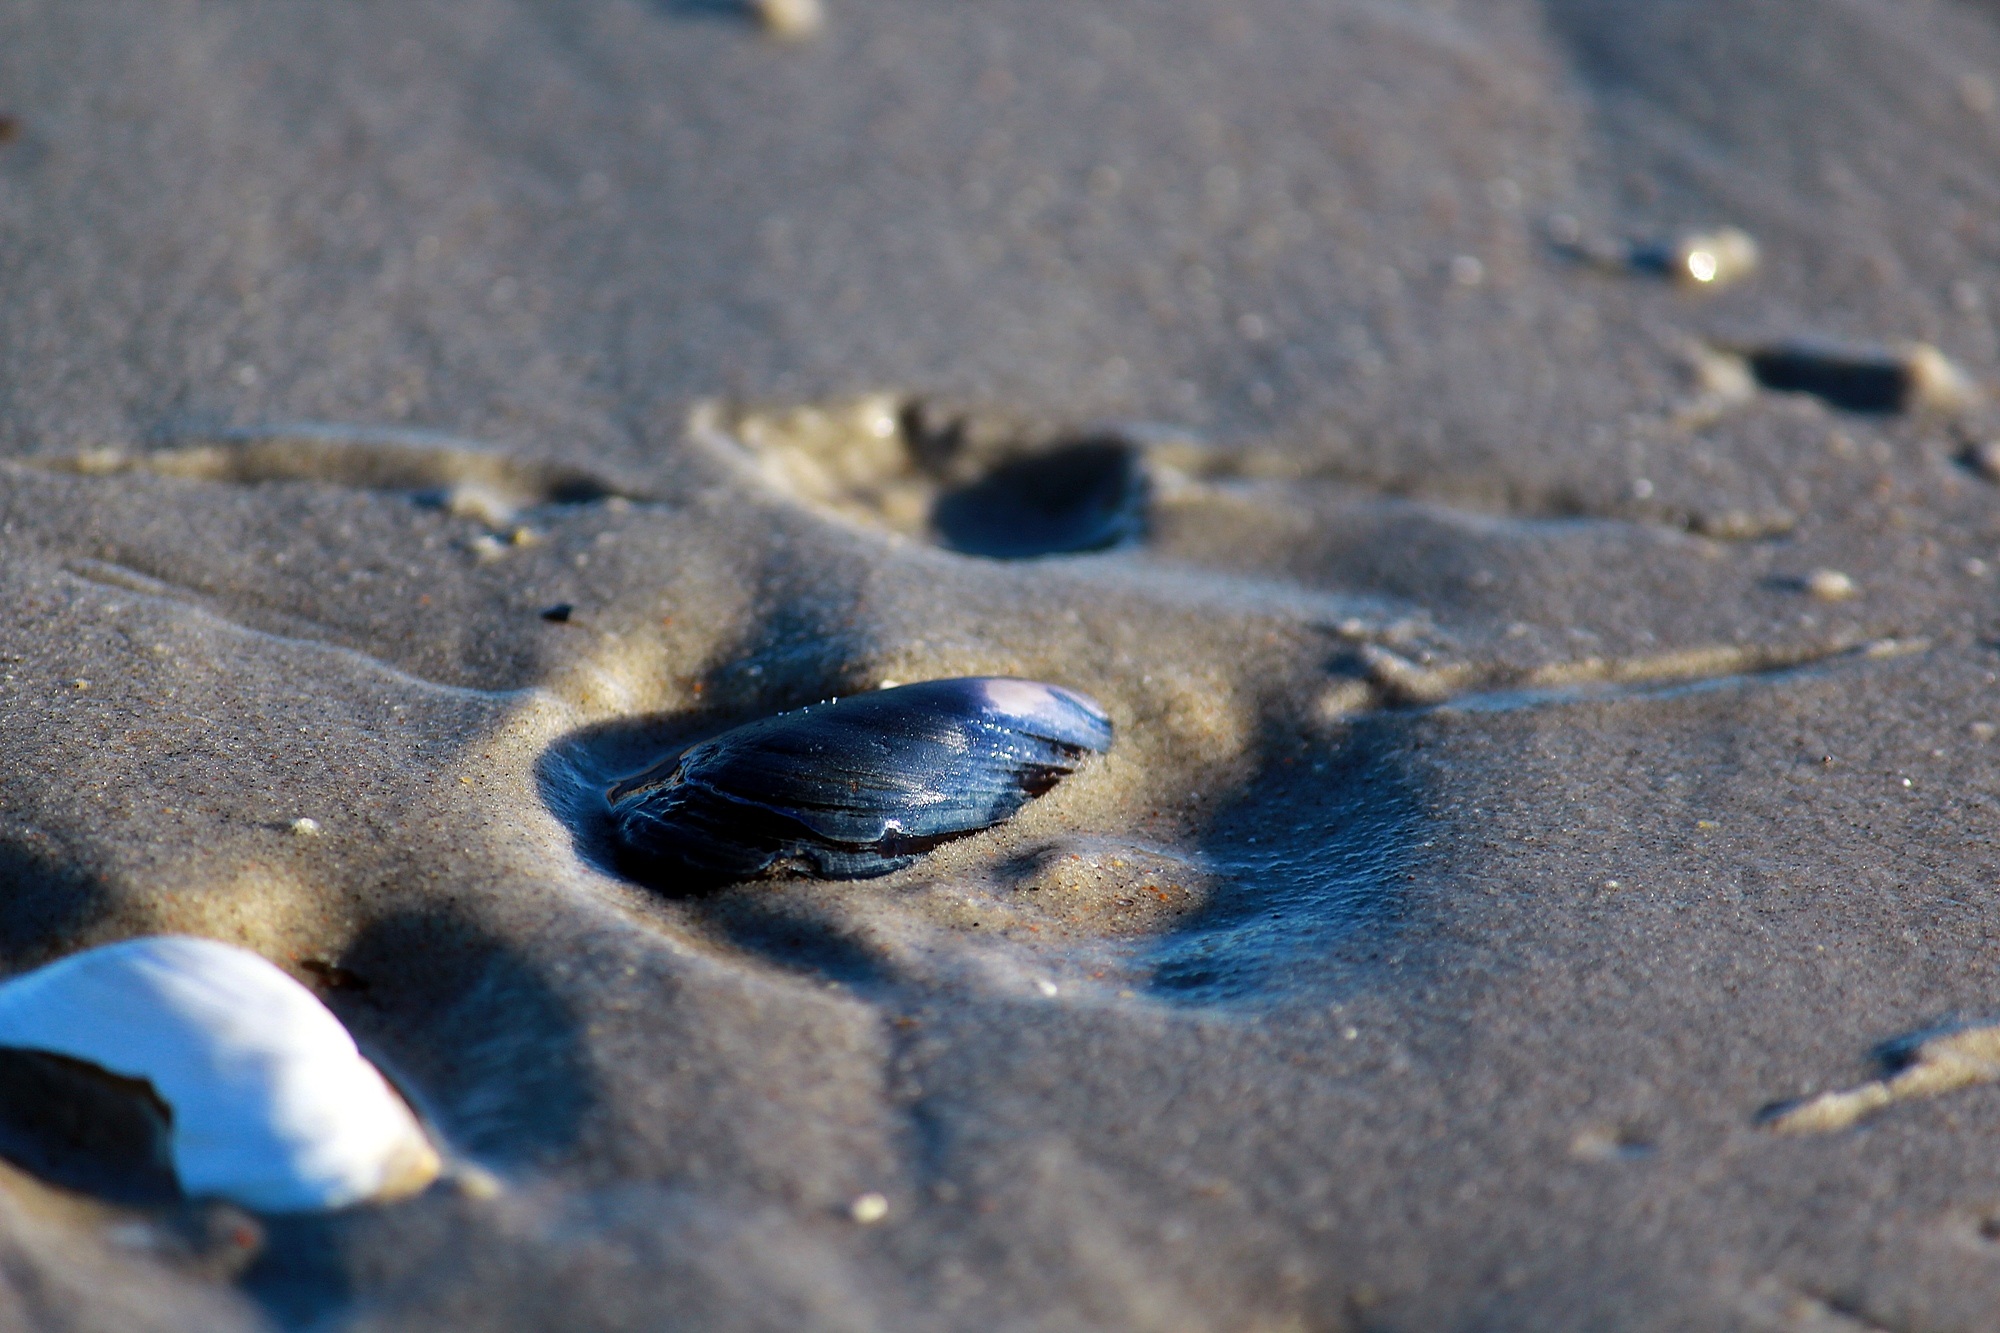
beach, sea, water, nature, sand, rock, photography, leaf, decoration, reflection, holiday, blue, material, shell, deco, close up, shells, decorative, flotsam, baltic sea, macro photography, mussel shells